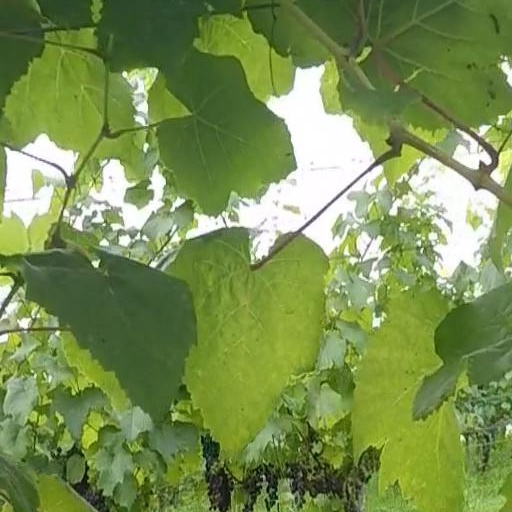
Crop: grape